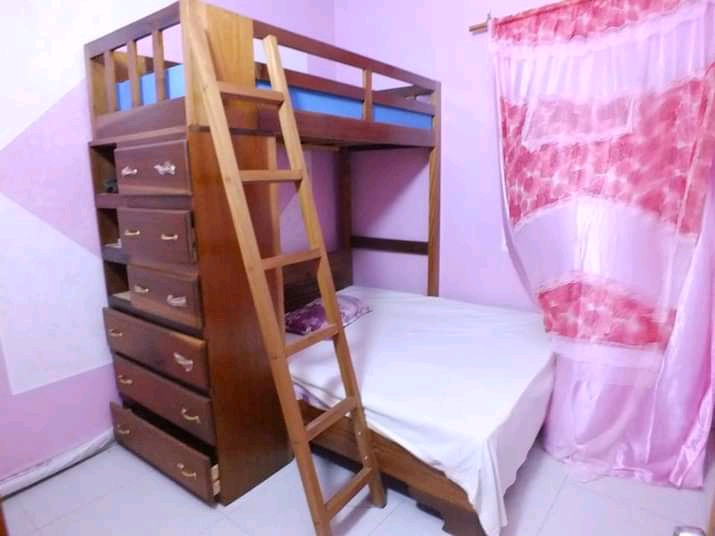
Aa gis naa benn néeg bu yànj ànd ak ay lal, lalu fanaanukaay. Am ay drap yu yànj yu méngook jamono waa.